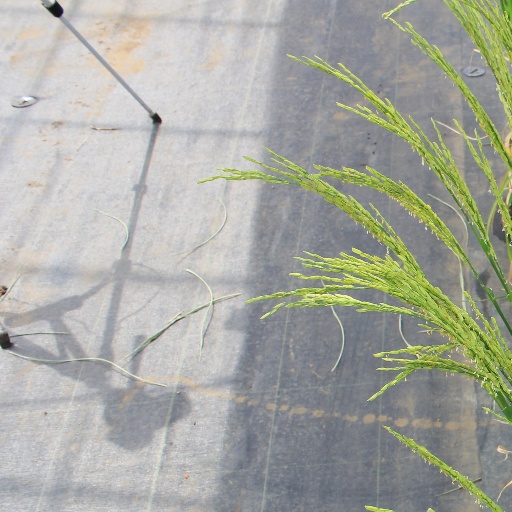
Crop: rice